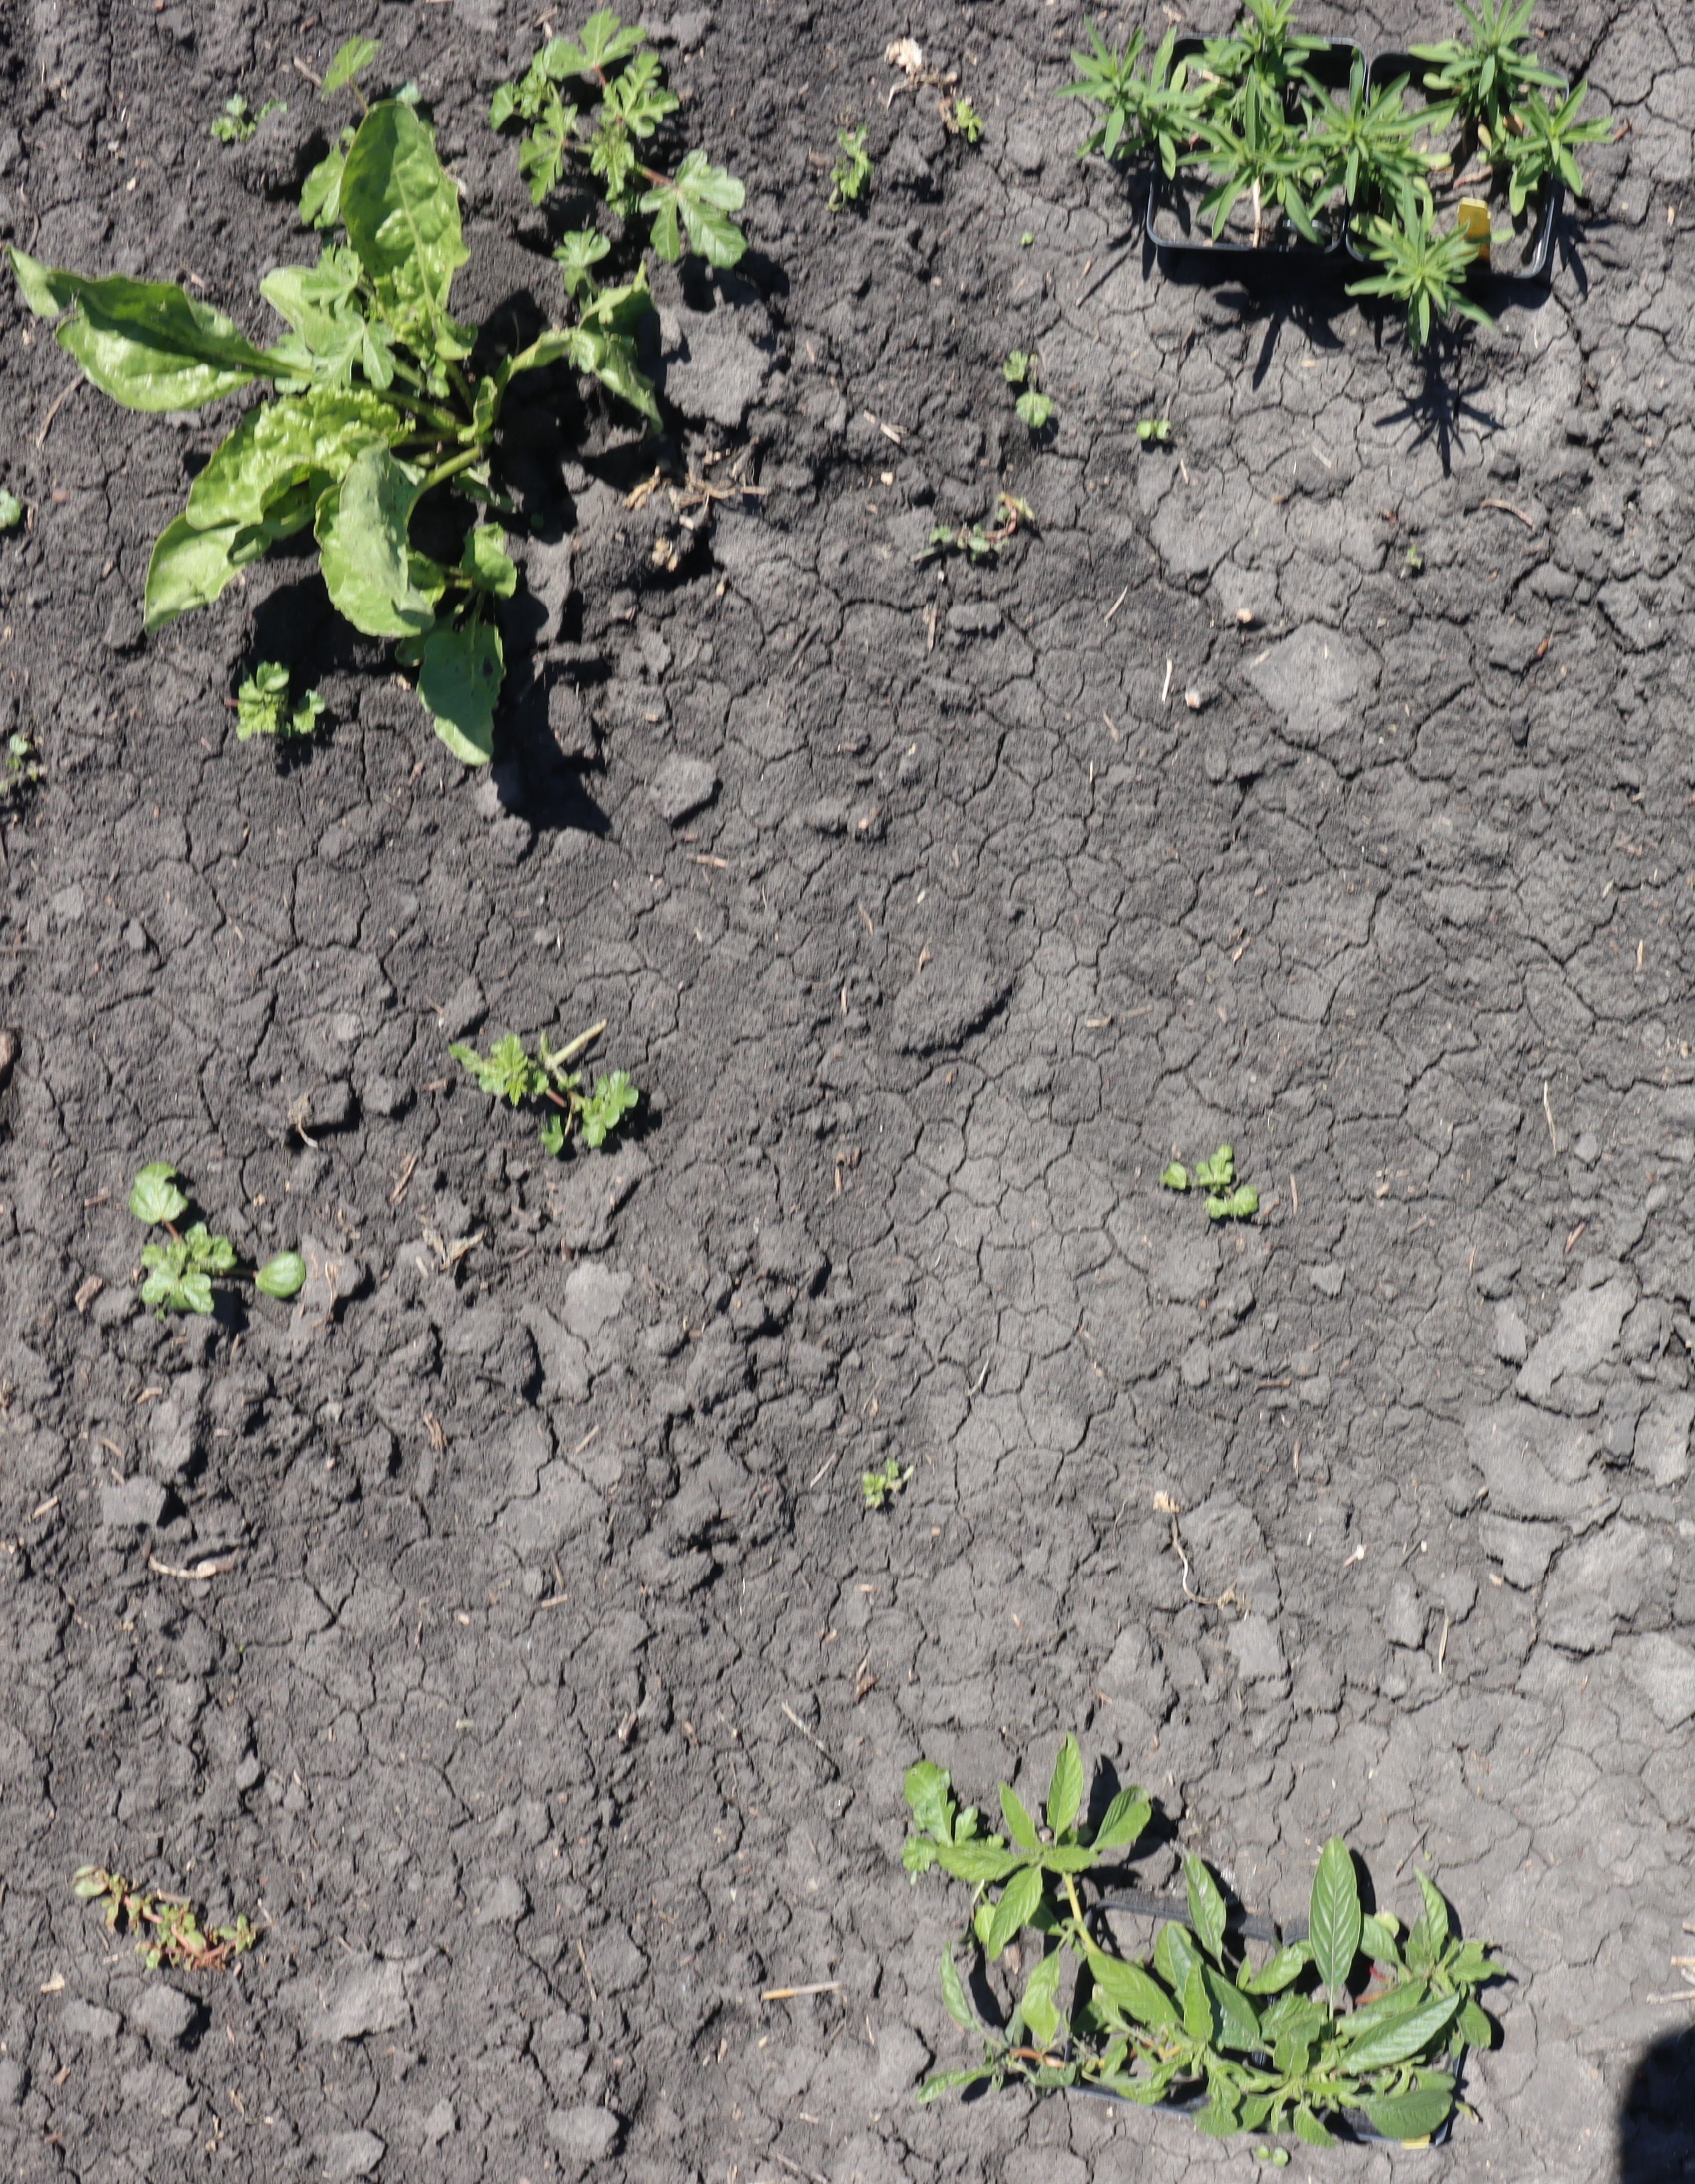
Crop: Sugar beet
Objects: Sugar beet, Kochia, Kochia, Waterhemp